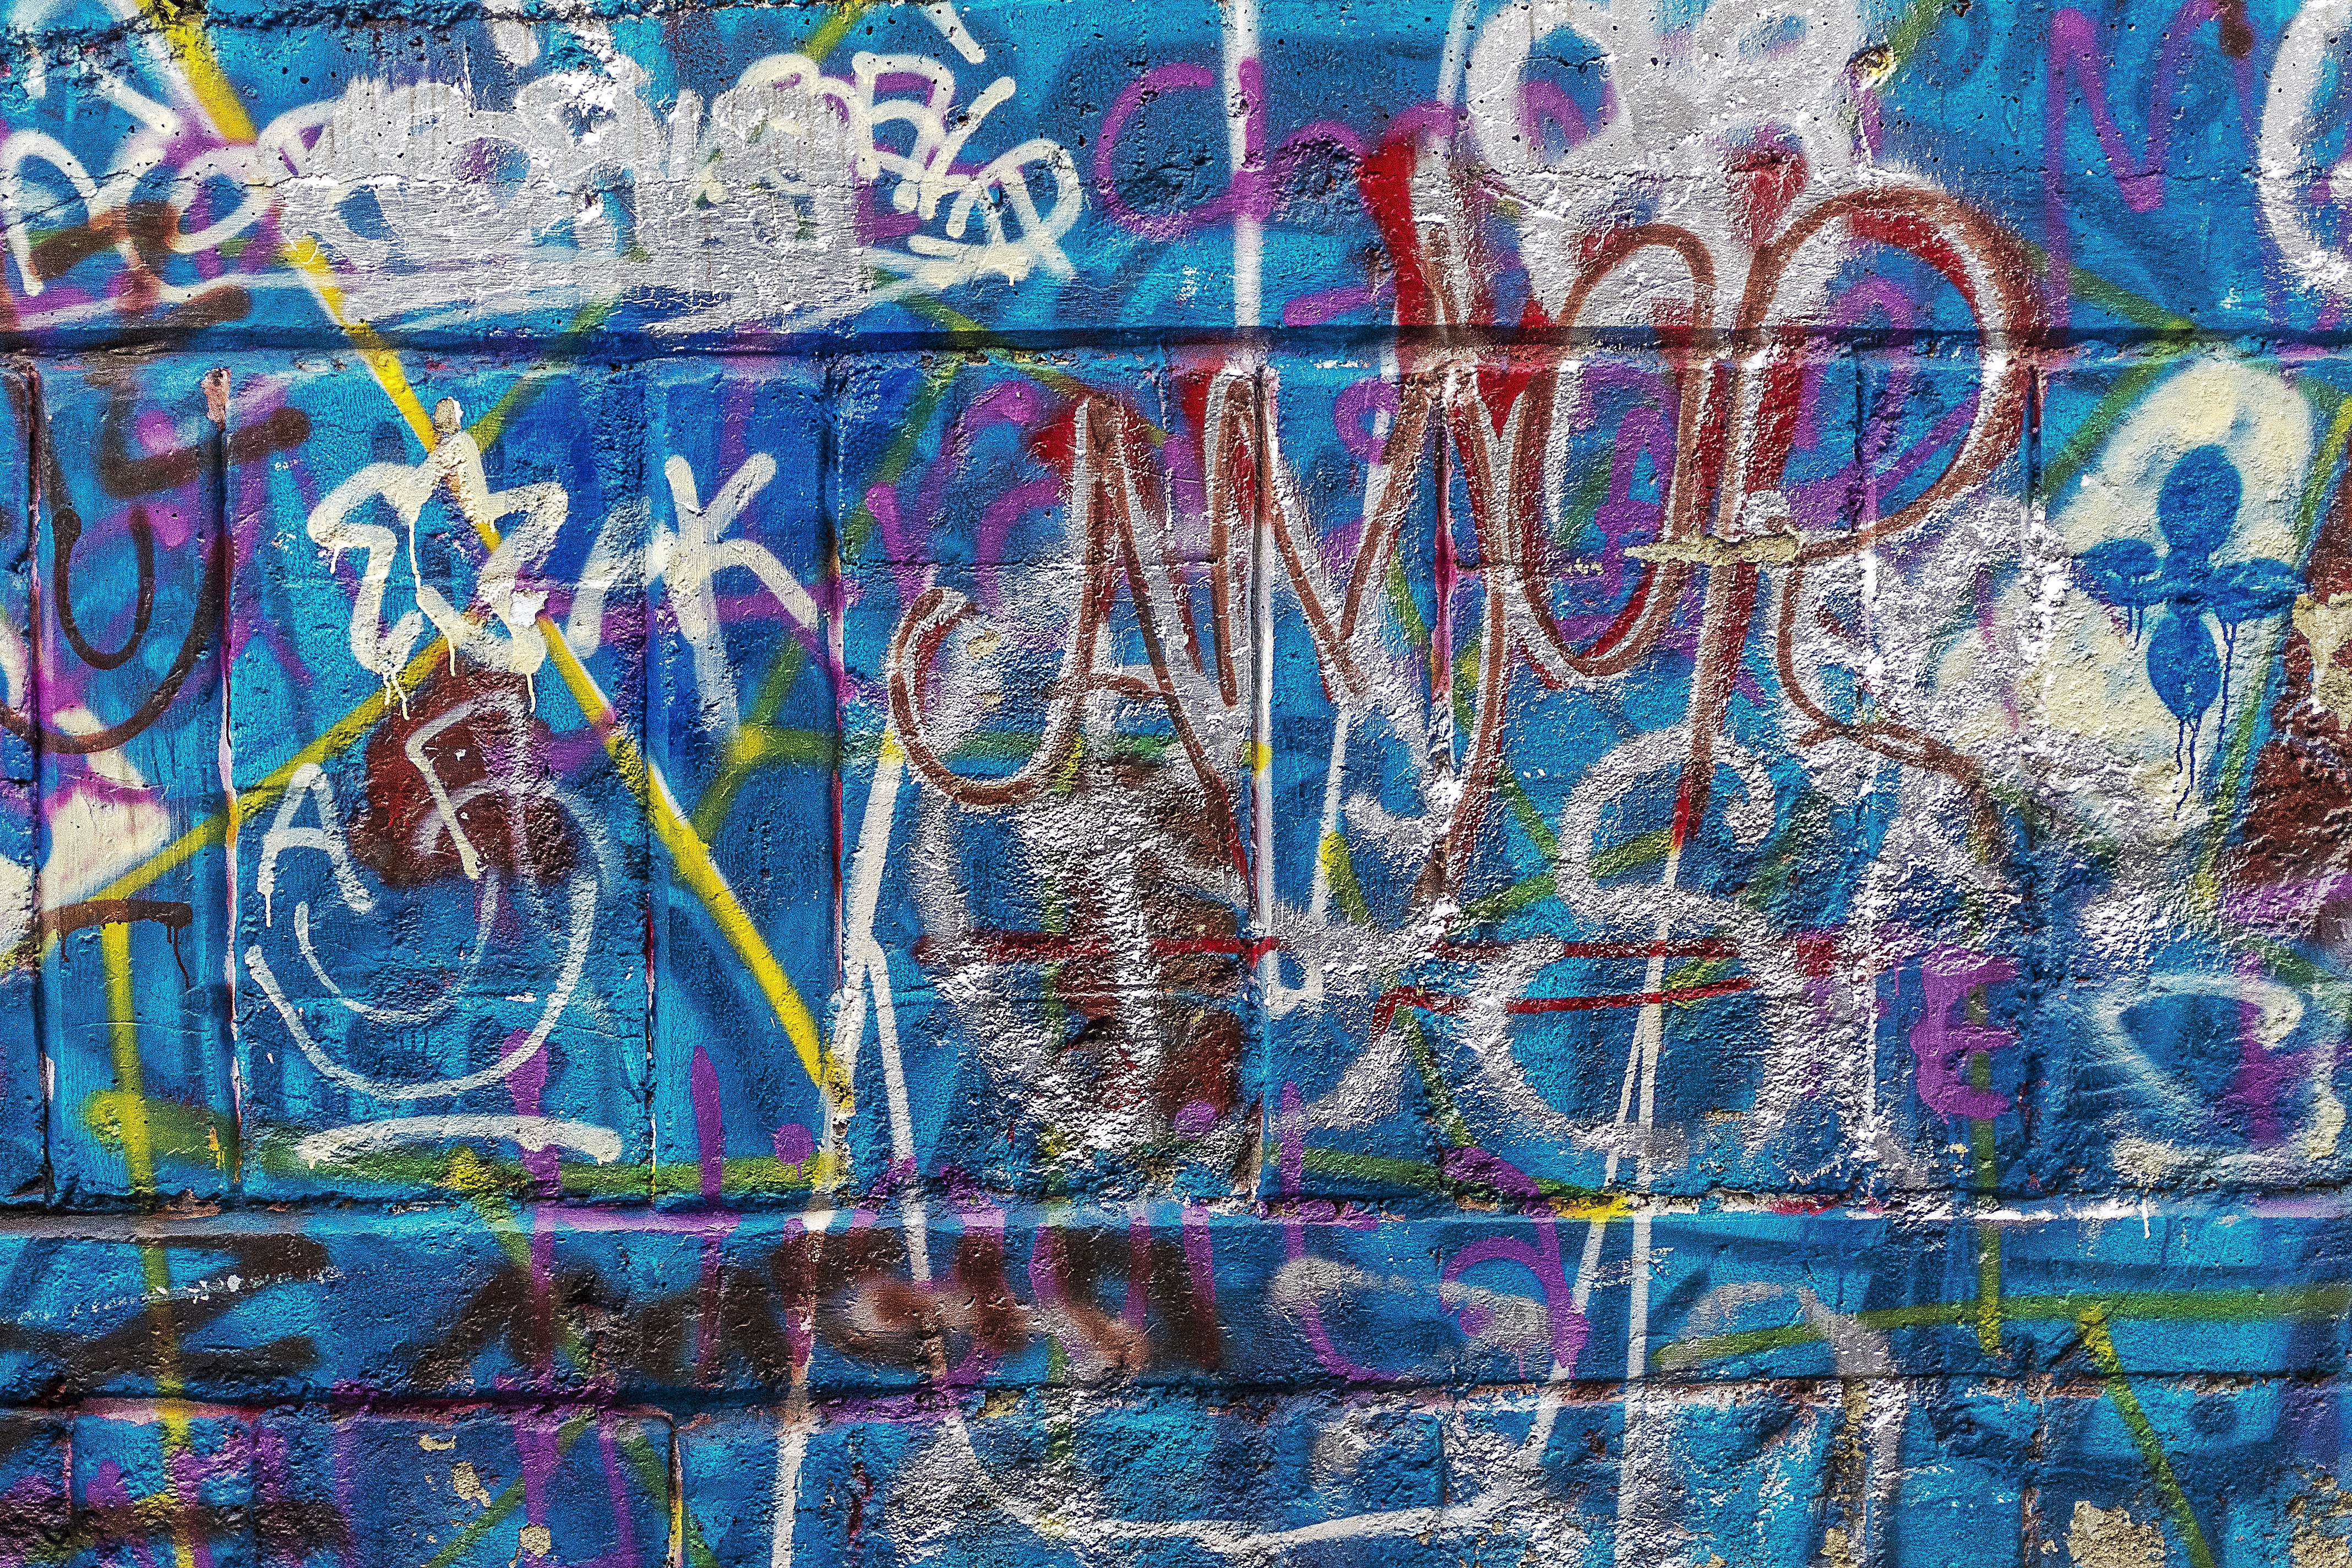
abstract, city, urban, artistic, grunge, graffiti, painting, street art, art, vandalism, background, mural, spray paint, painted, tags, tagging, colombia, graffiti wall, graffiti art, medellin